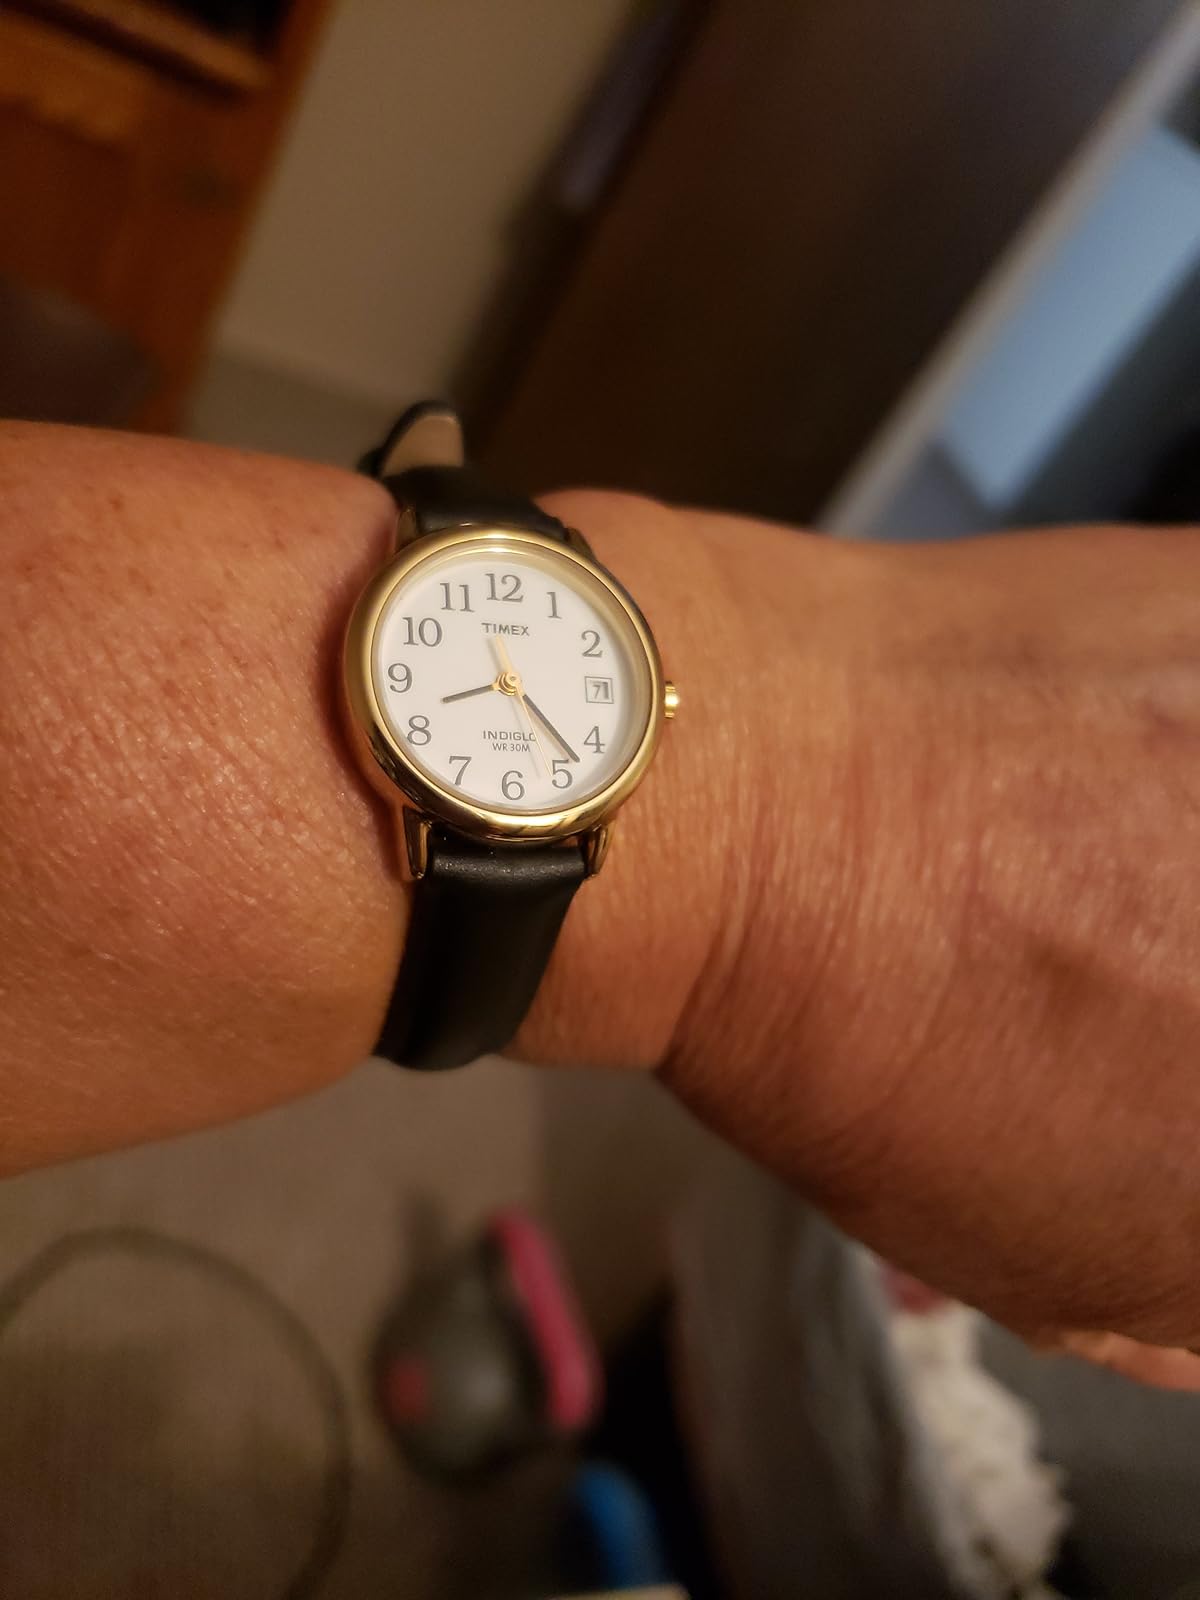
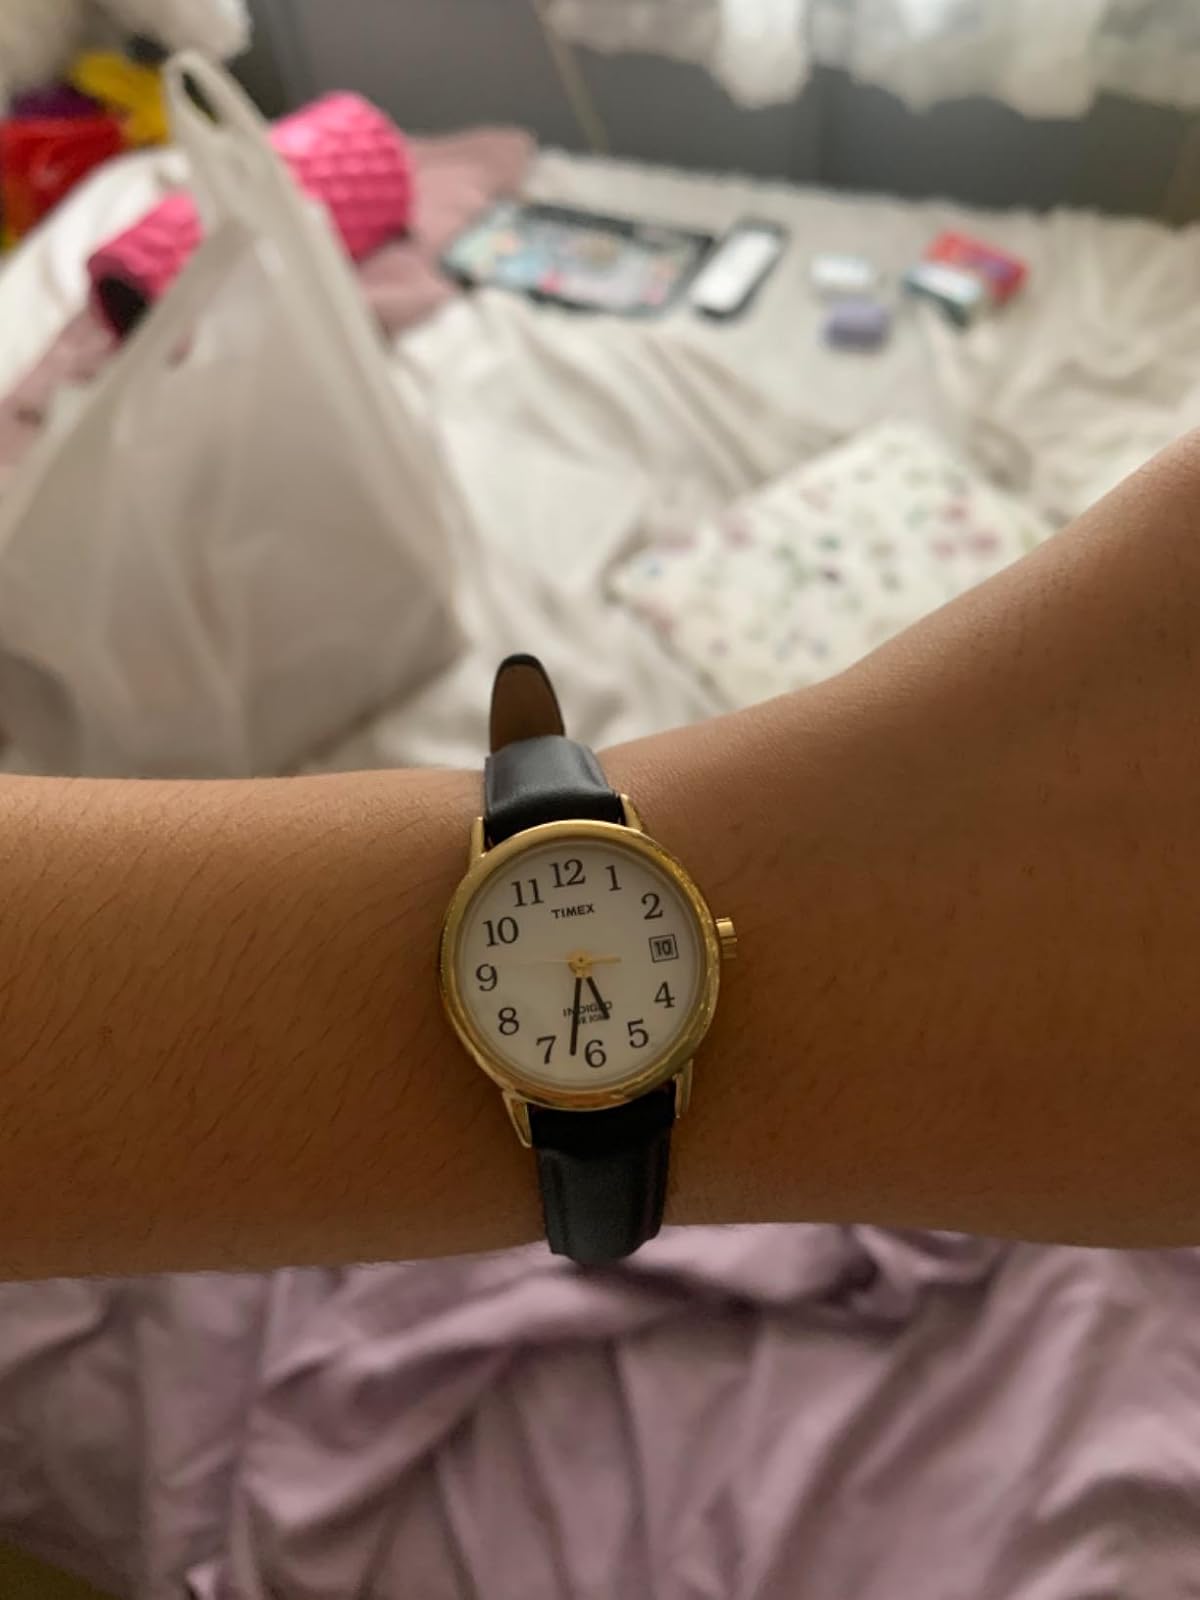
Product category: accessories_watch
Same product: yes